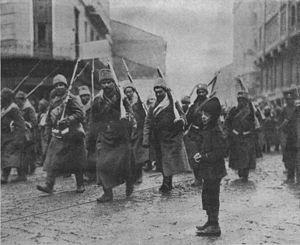
La bataille de Lemberg est un épisode du début de la Première Guerre mondiale. Elle oppose l'Empire russe à l'Empire austro-hongrois au cours des mois d'août 1914 et de septembre 1914.